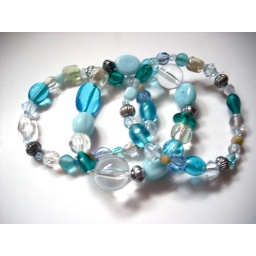
Assorted glass and plastic beads on strong thick elastic. Available in large beads (centre) or medium beads.